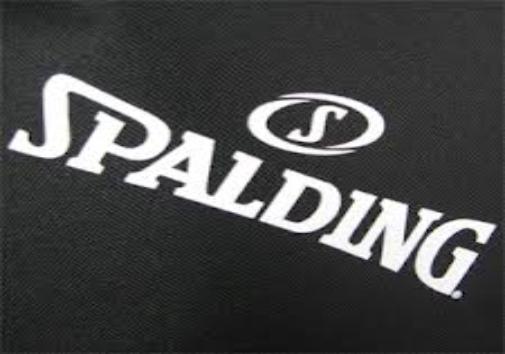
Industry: Sports